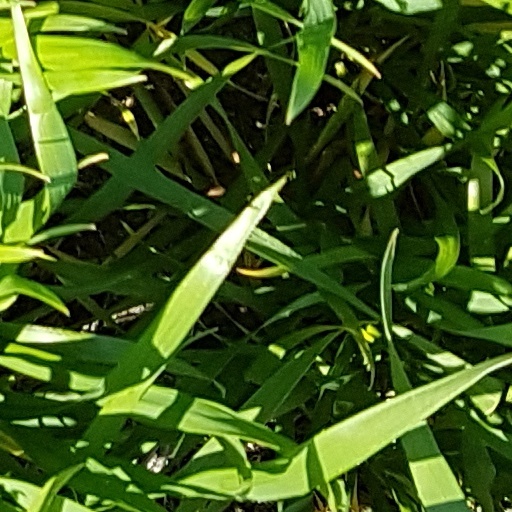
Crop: wheat